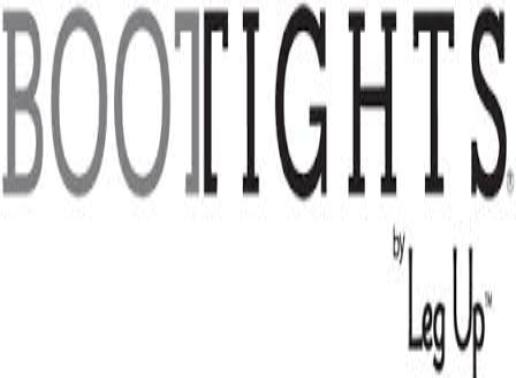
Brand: Bootights
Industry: Clothes